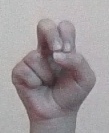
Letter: gaaf